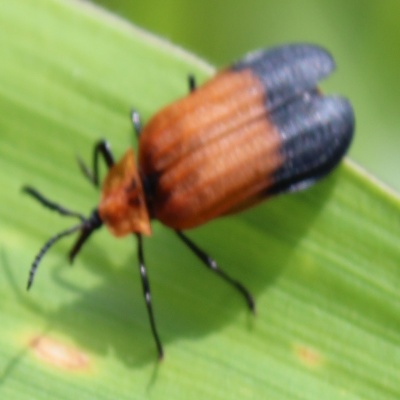
Crop: Maize
Condition: leaf beetle